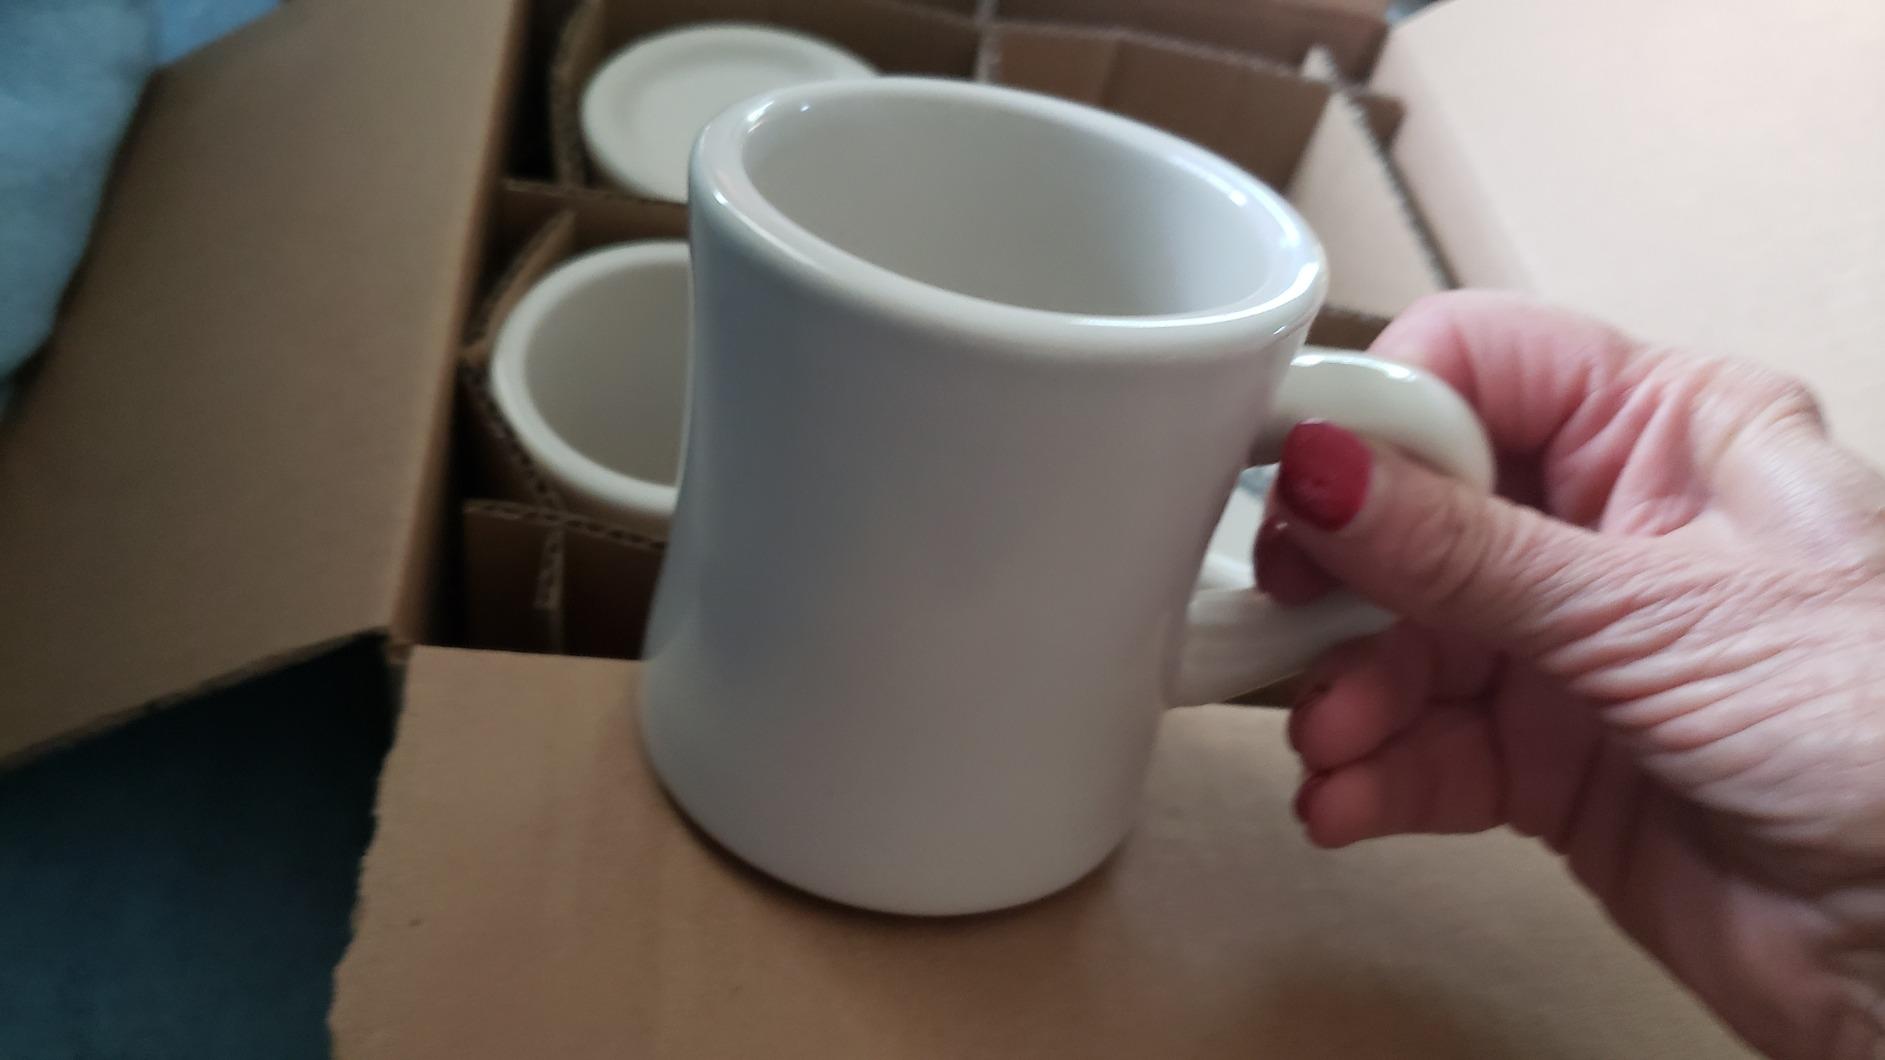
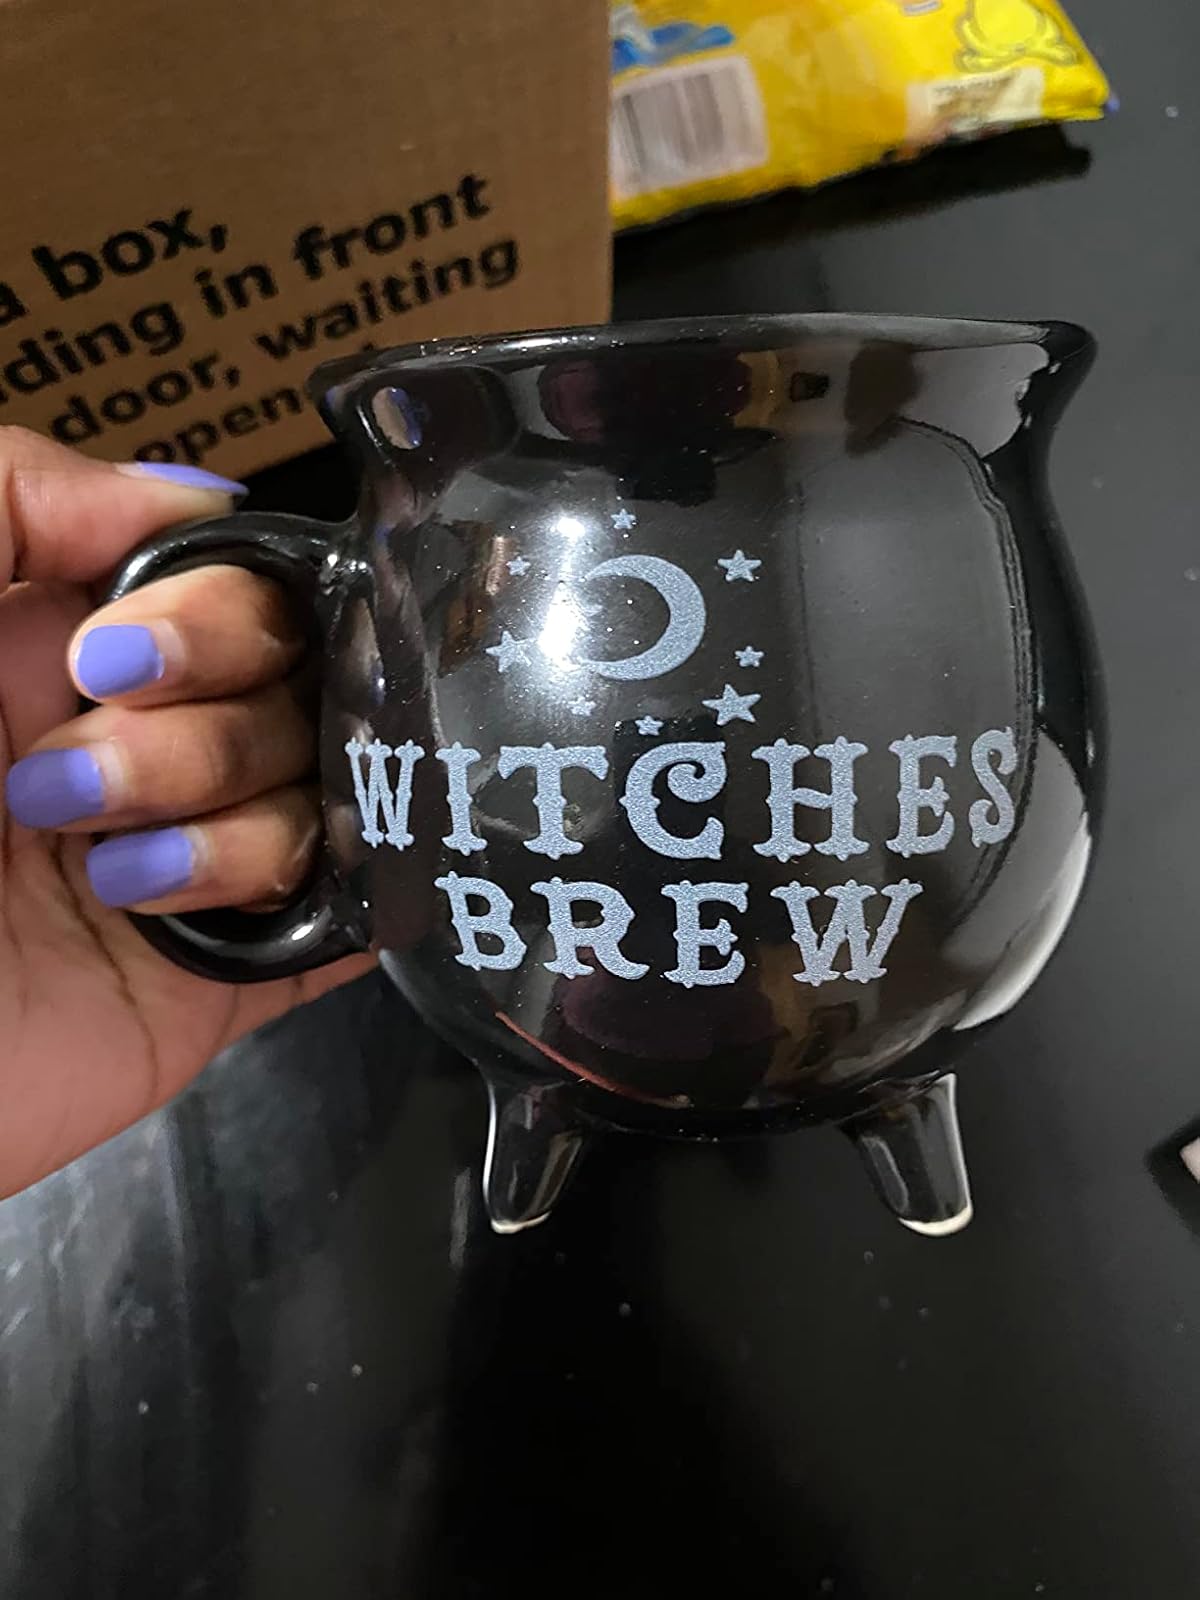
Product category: items_mug
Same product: no